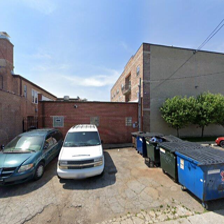
Label: streetView